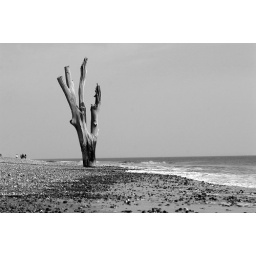
tree stump on the beach near kessingland, suffolk, uk